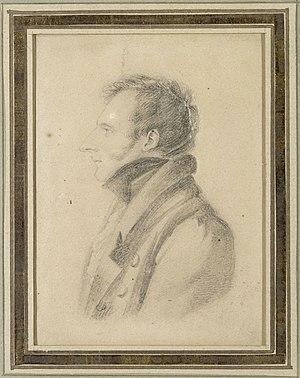
Charles Angélique François Huchet, chevalier puis « comte » de La Bédoyère, né à Paris le 17 avril 1786, exécuté dans la même ville le 19 août 1815, est un militaire français, général de brigade pendant les Cent-Jours, fusillé pour son ralliement à Napoléon Iᵉʳ.